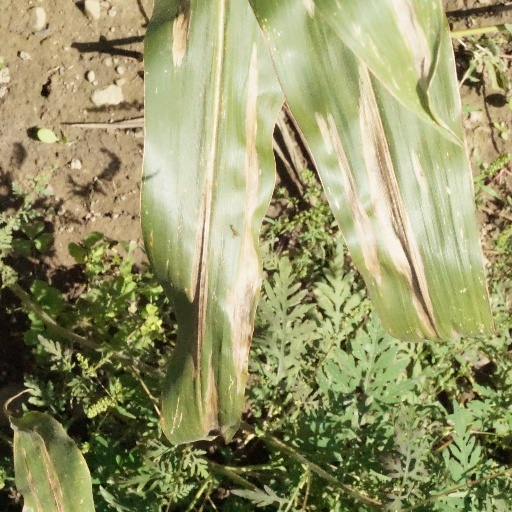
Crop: maize; corn